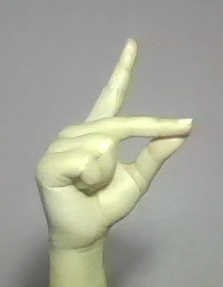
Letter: ta